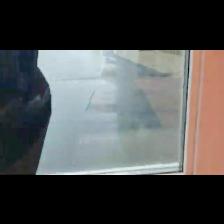
Label: NonHuman